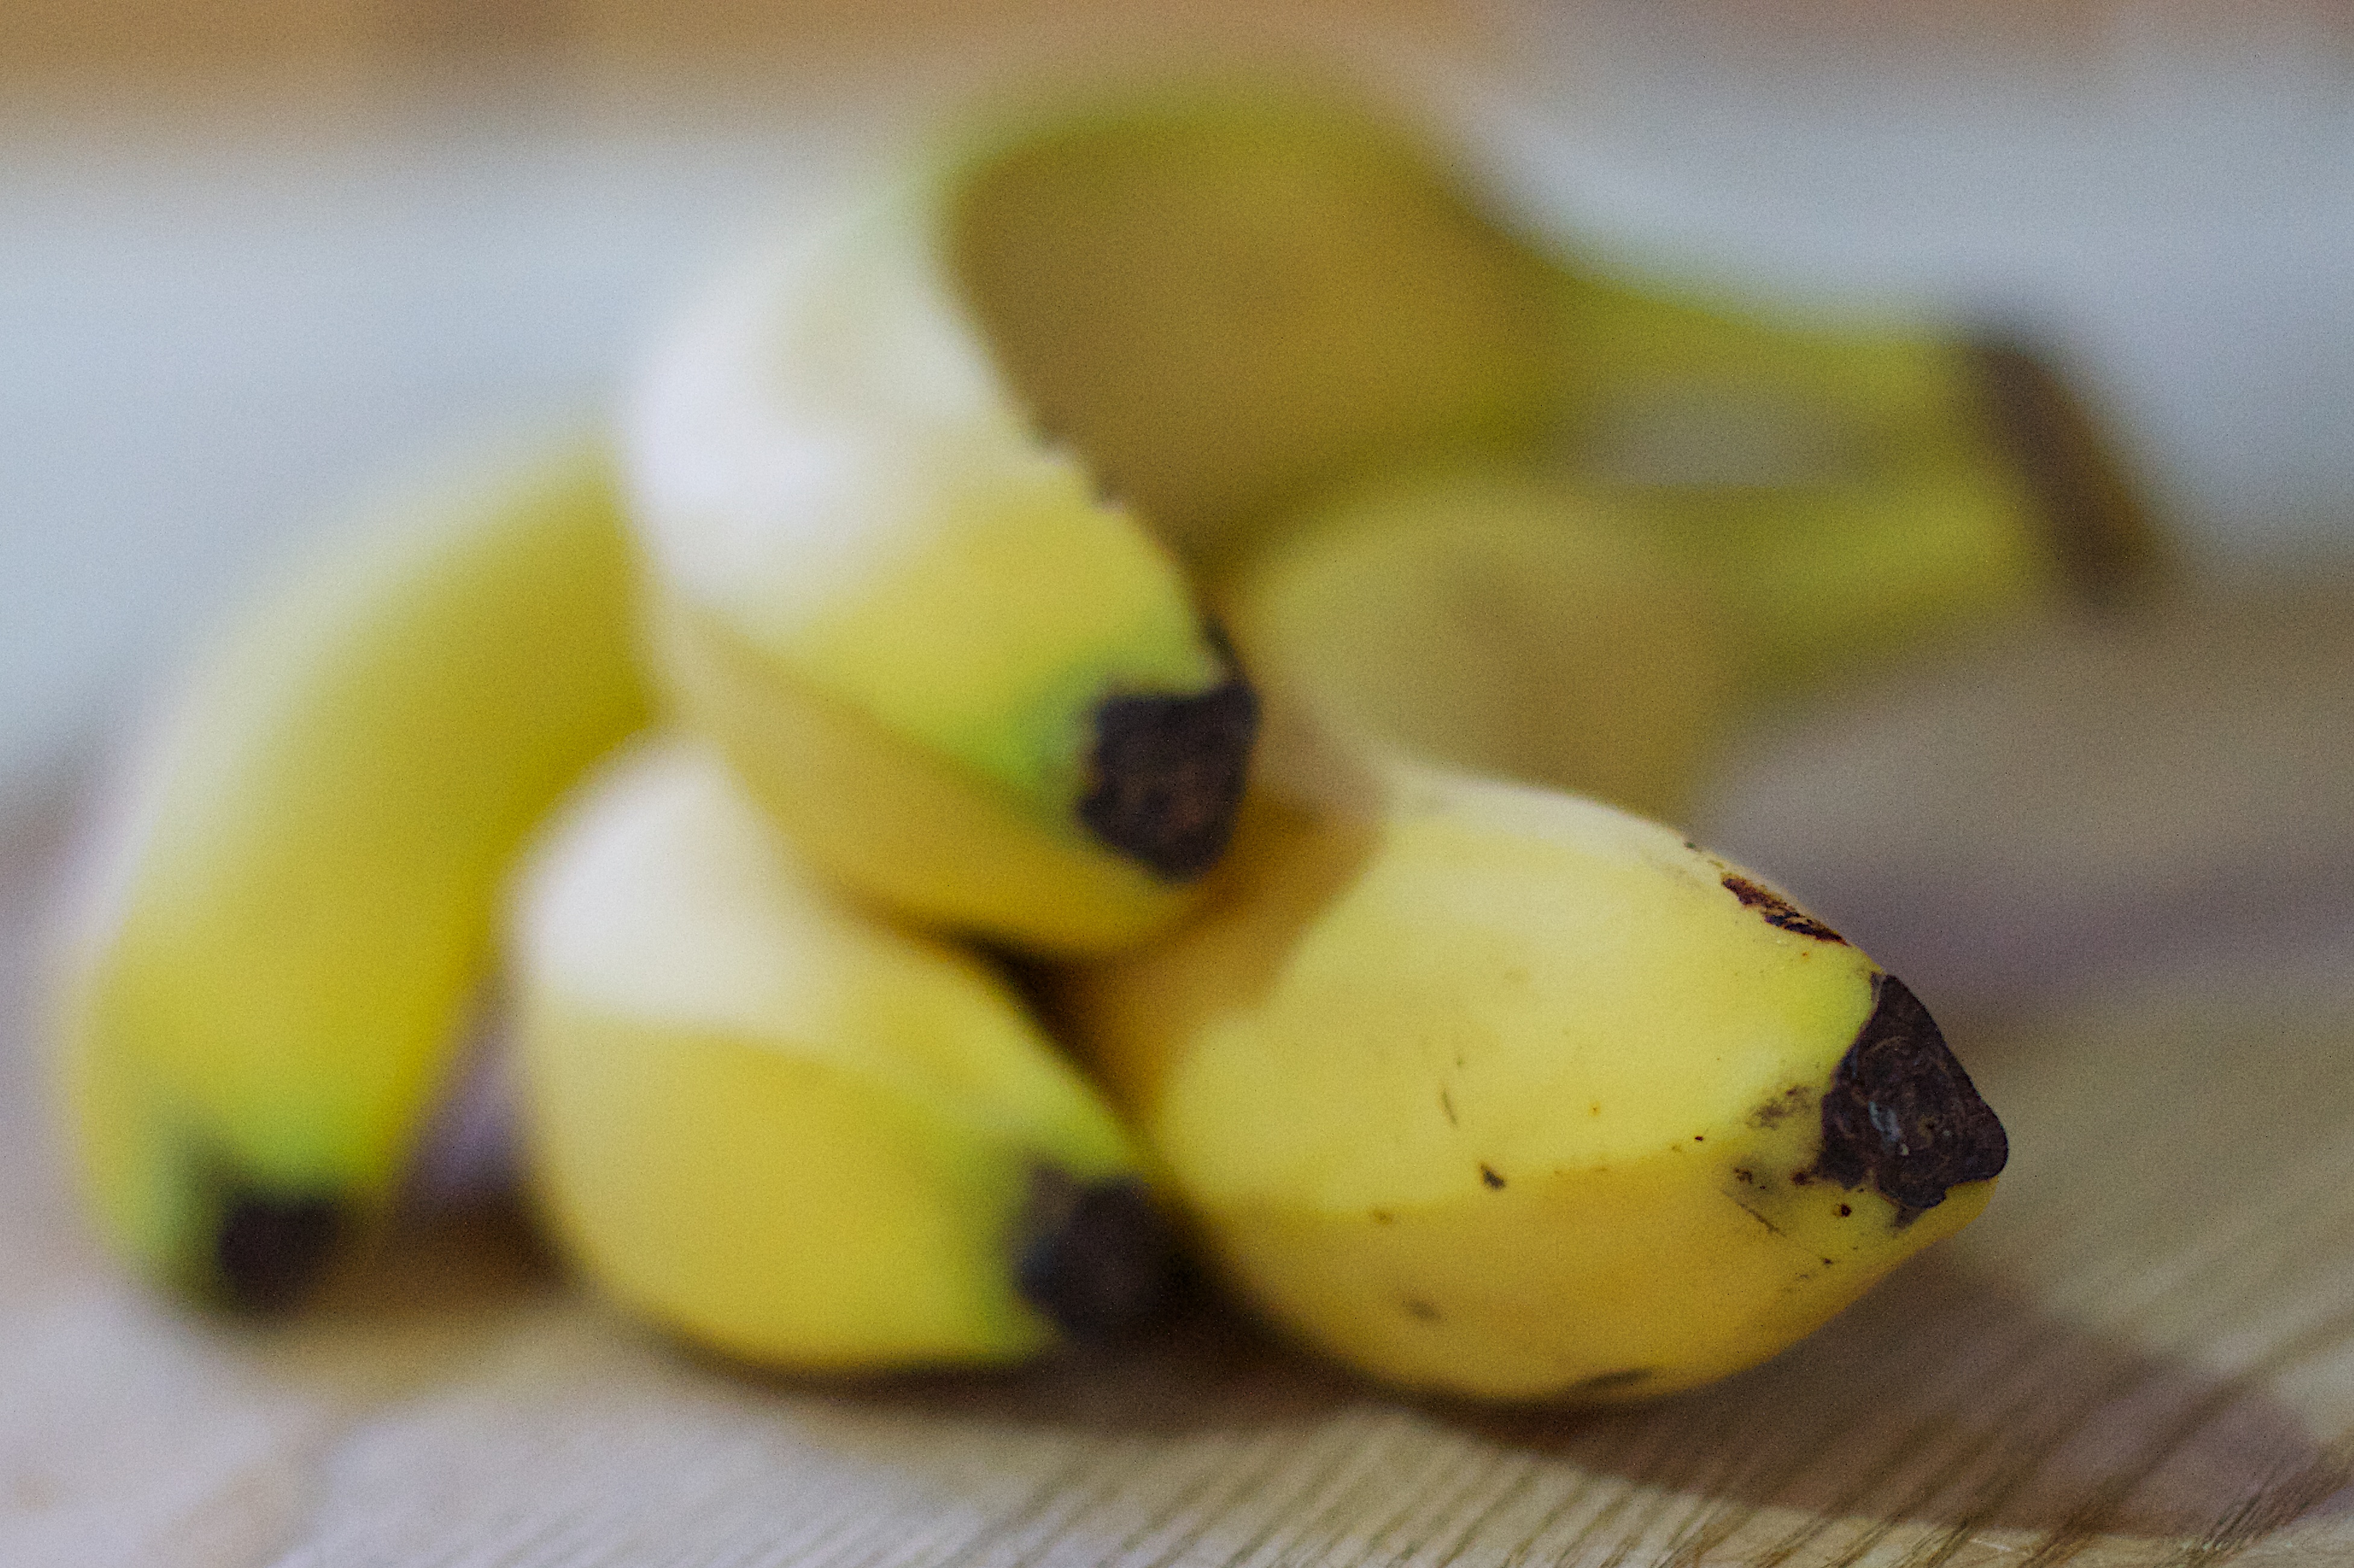
plant, fruit, flower, food, produce, yellow, banana, macro photography, flowering plant, land plant, banana family